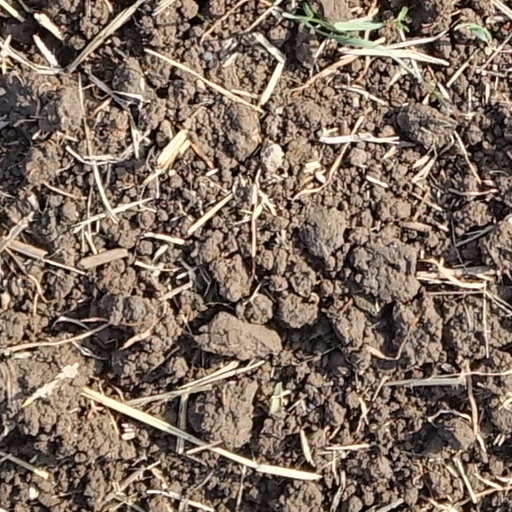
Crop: wheat